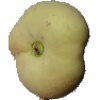
Label: peach_flat